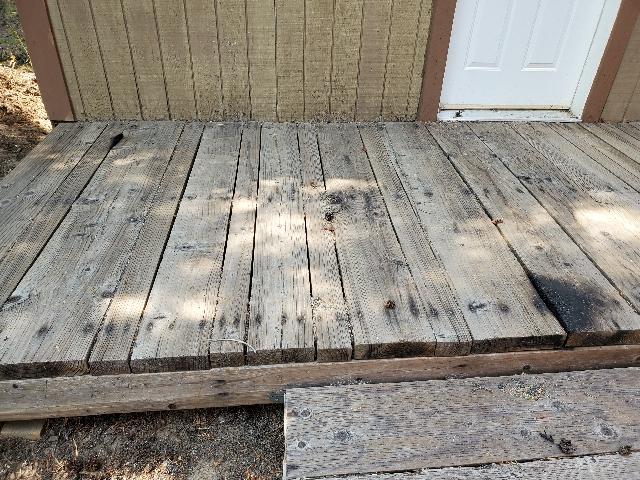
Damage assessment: affected